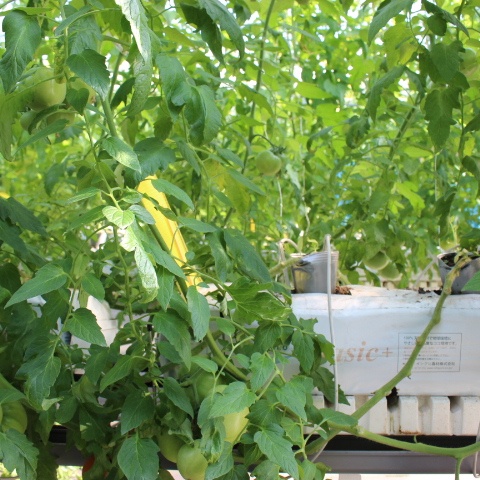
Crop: tomato